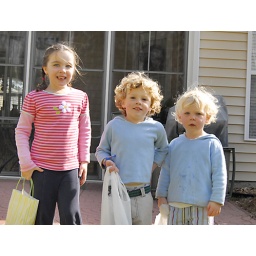
The two little boys next door joined in on the egg hunt with Ellie.